Provincetown Printers

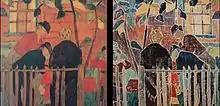
Agnes Weinrich, "Broken Fence", a white-line woodblock made in or before 1917; at left: the woodblock itself; at right: a print pulled from the woodblook.

Other artists in the group included Ethel Mars, Ada Gilmore, Mildred McMillen, Maud Hunt Squire, Ellen Ravenscroft, Karl Knaths, Juliette S. Nichols, Agnes Weinrich, Tod Lindenmuth Ferol Sibley Warthen, Marguerite Thompson Zorach and William Zorach.